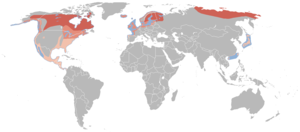
Aire de répartition de Larus argentatus sensu lato, c'est-à-dire Larus argentatus sensu stricto (européen) + Larus smithsonianus (nord-américain) + Larus vegae (asiatique)"
Cette liste de la faune française regroupe les espèces de Charadriiformes peuplant la France métropolitaine.
Le Goéland argenté est une espèce d'oiseau de mer européen de taille moyenne de la famille des Laridae. Blanc à dos gris, il est génétiquement proche des autres goélands à tête blanche du genre Larus. Mâle et femelle sont presque identiques, mais le juvénile possède un plumage très différent et met quatre ans à acquérir son plumage d'adulte.